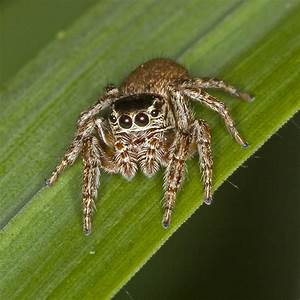
Label: spider